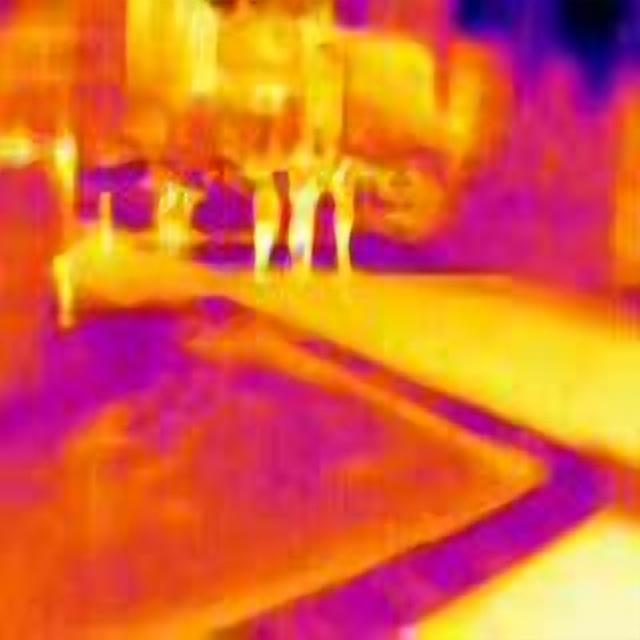
Detected objects:
label: person
label: person
label: person
label: person
label: person